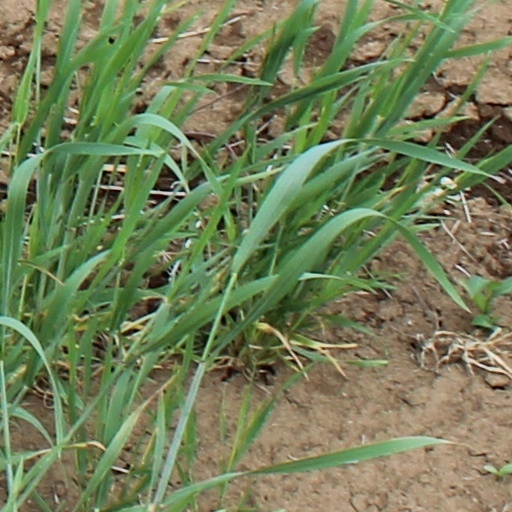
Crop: wheat